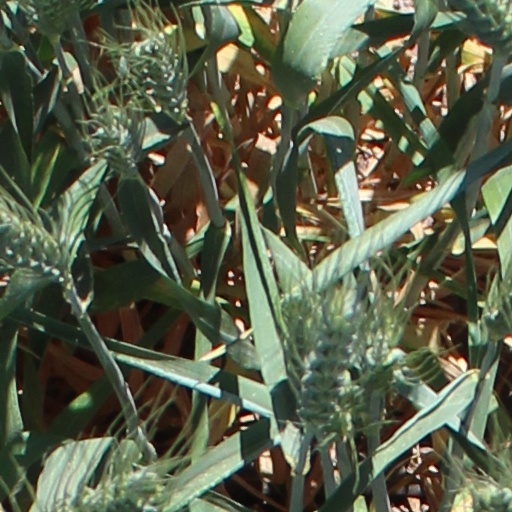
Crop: wheat